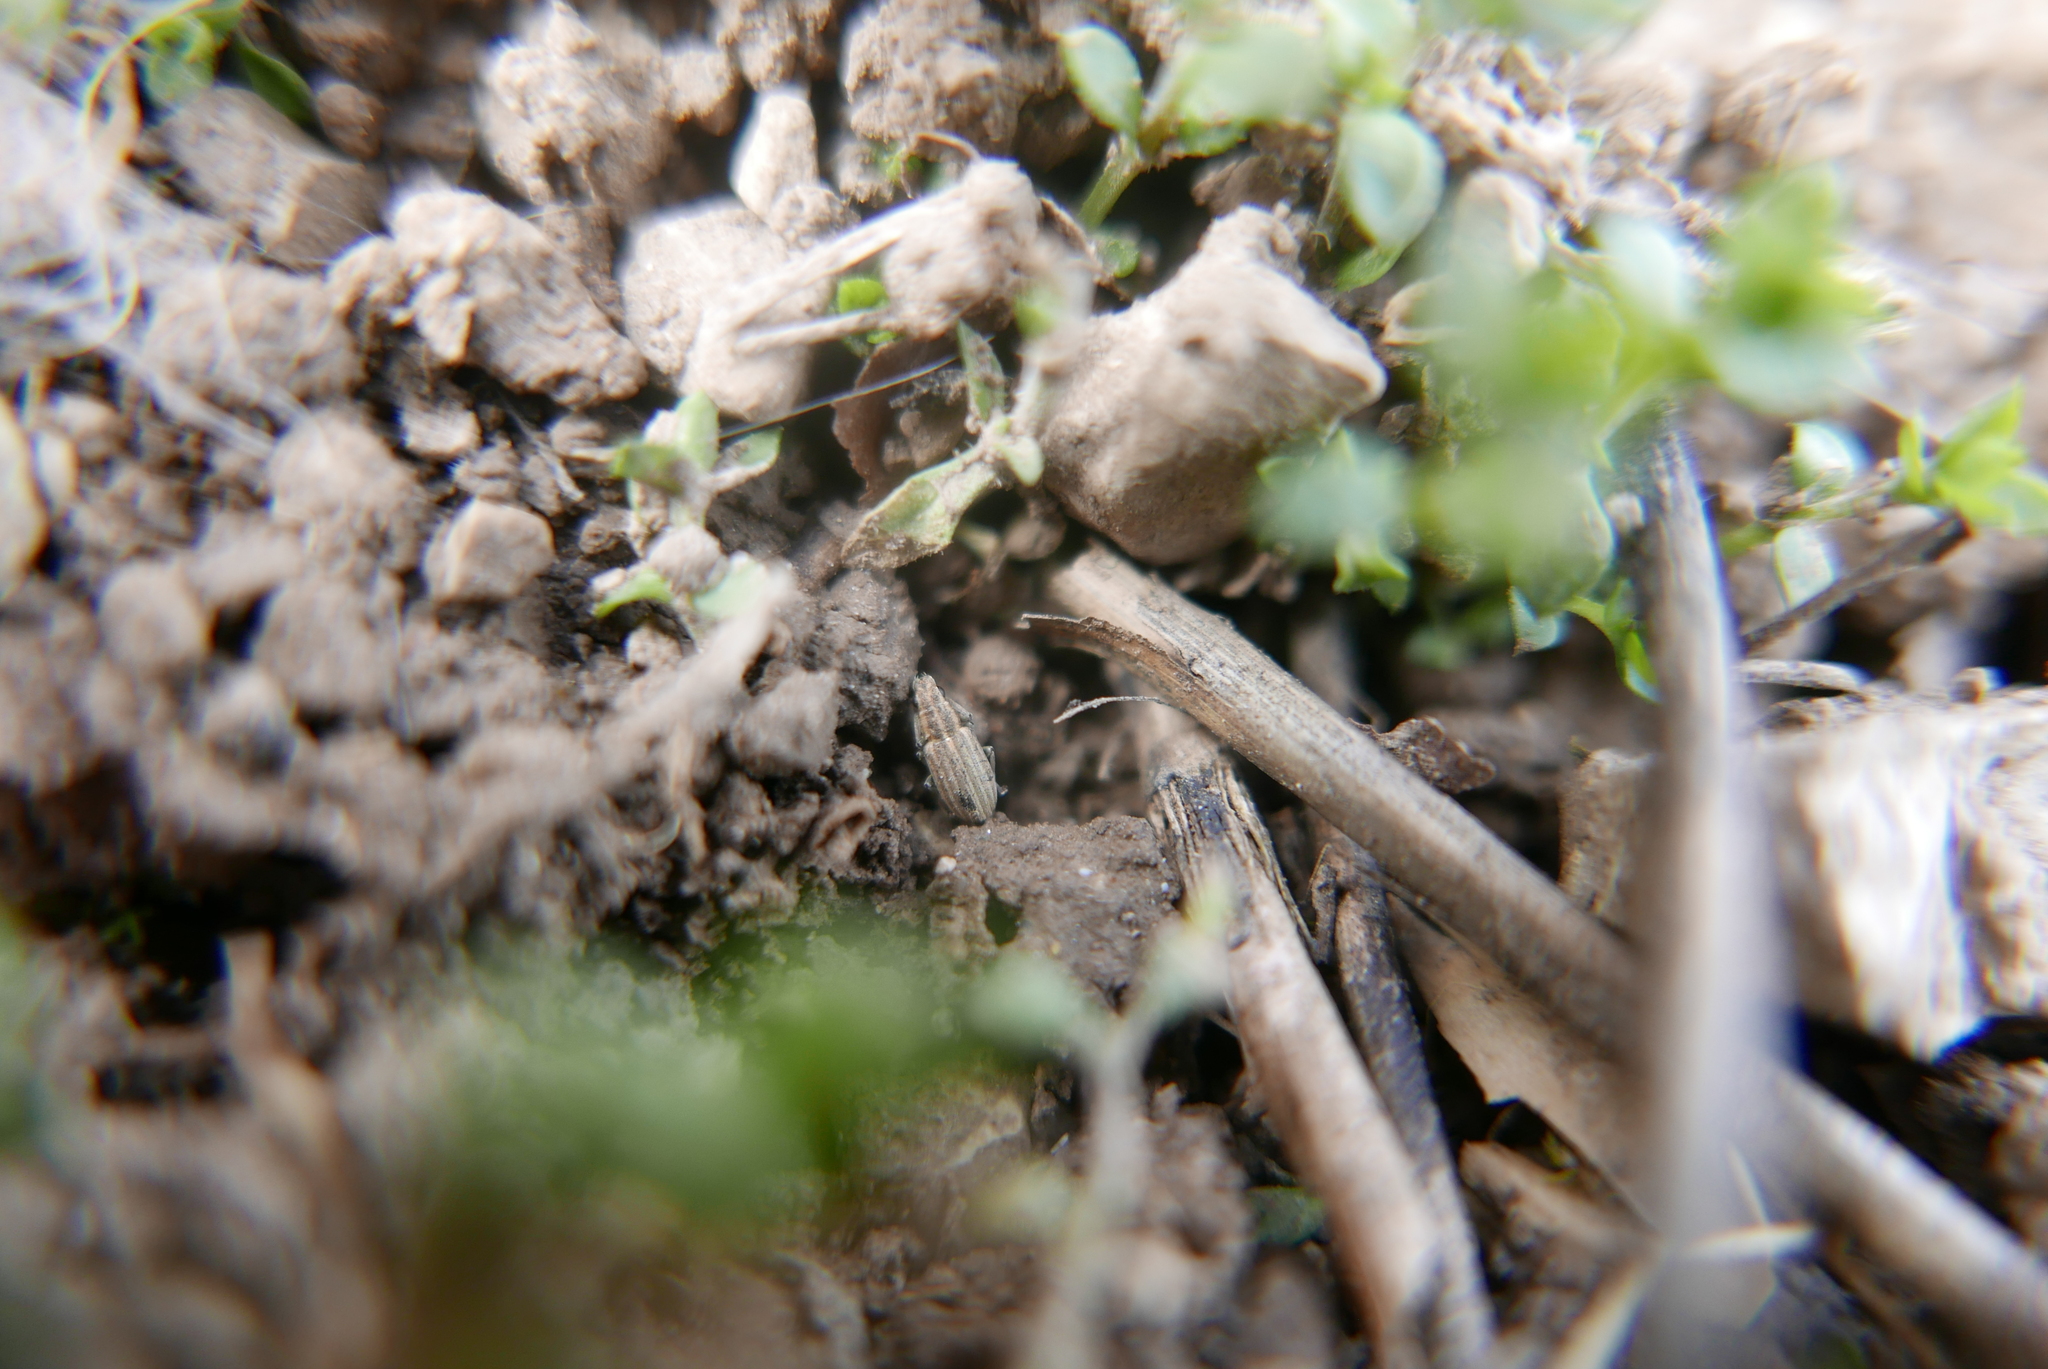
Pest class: pea_leaf_weevil